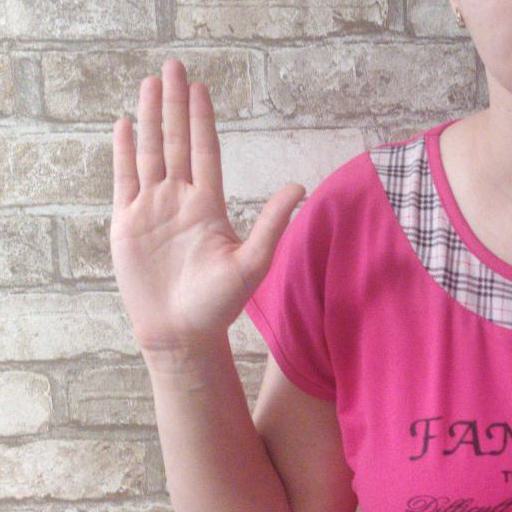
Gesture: stop